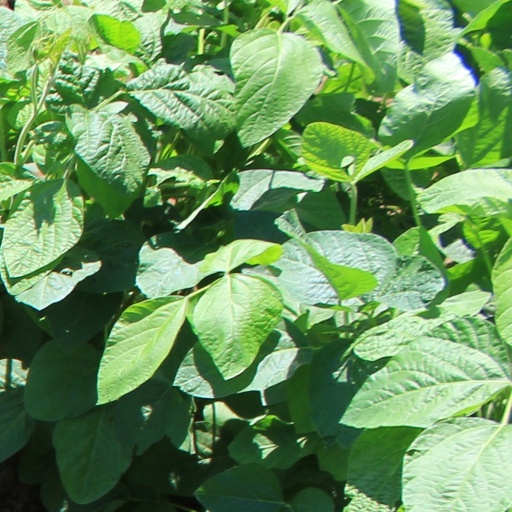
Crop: soybean